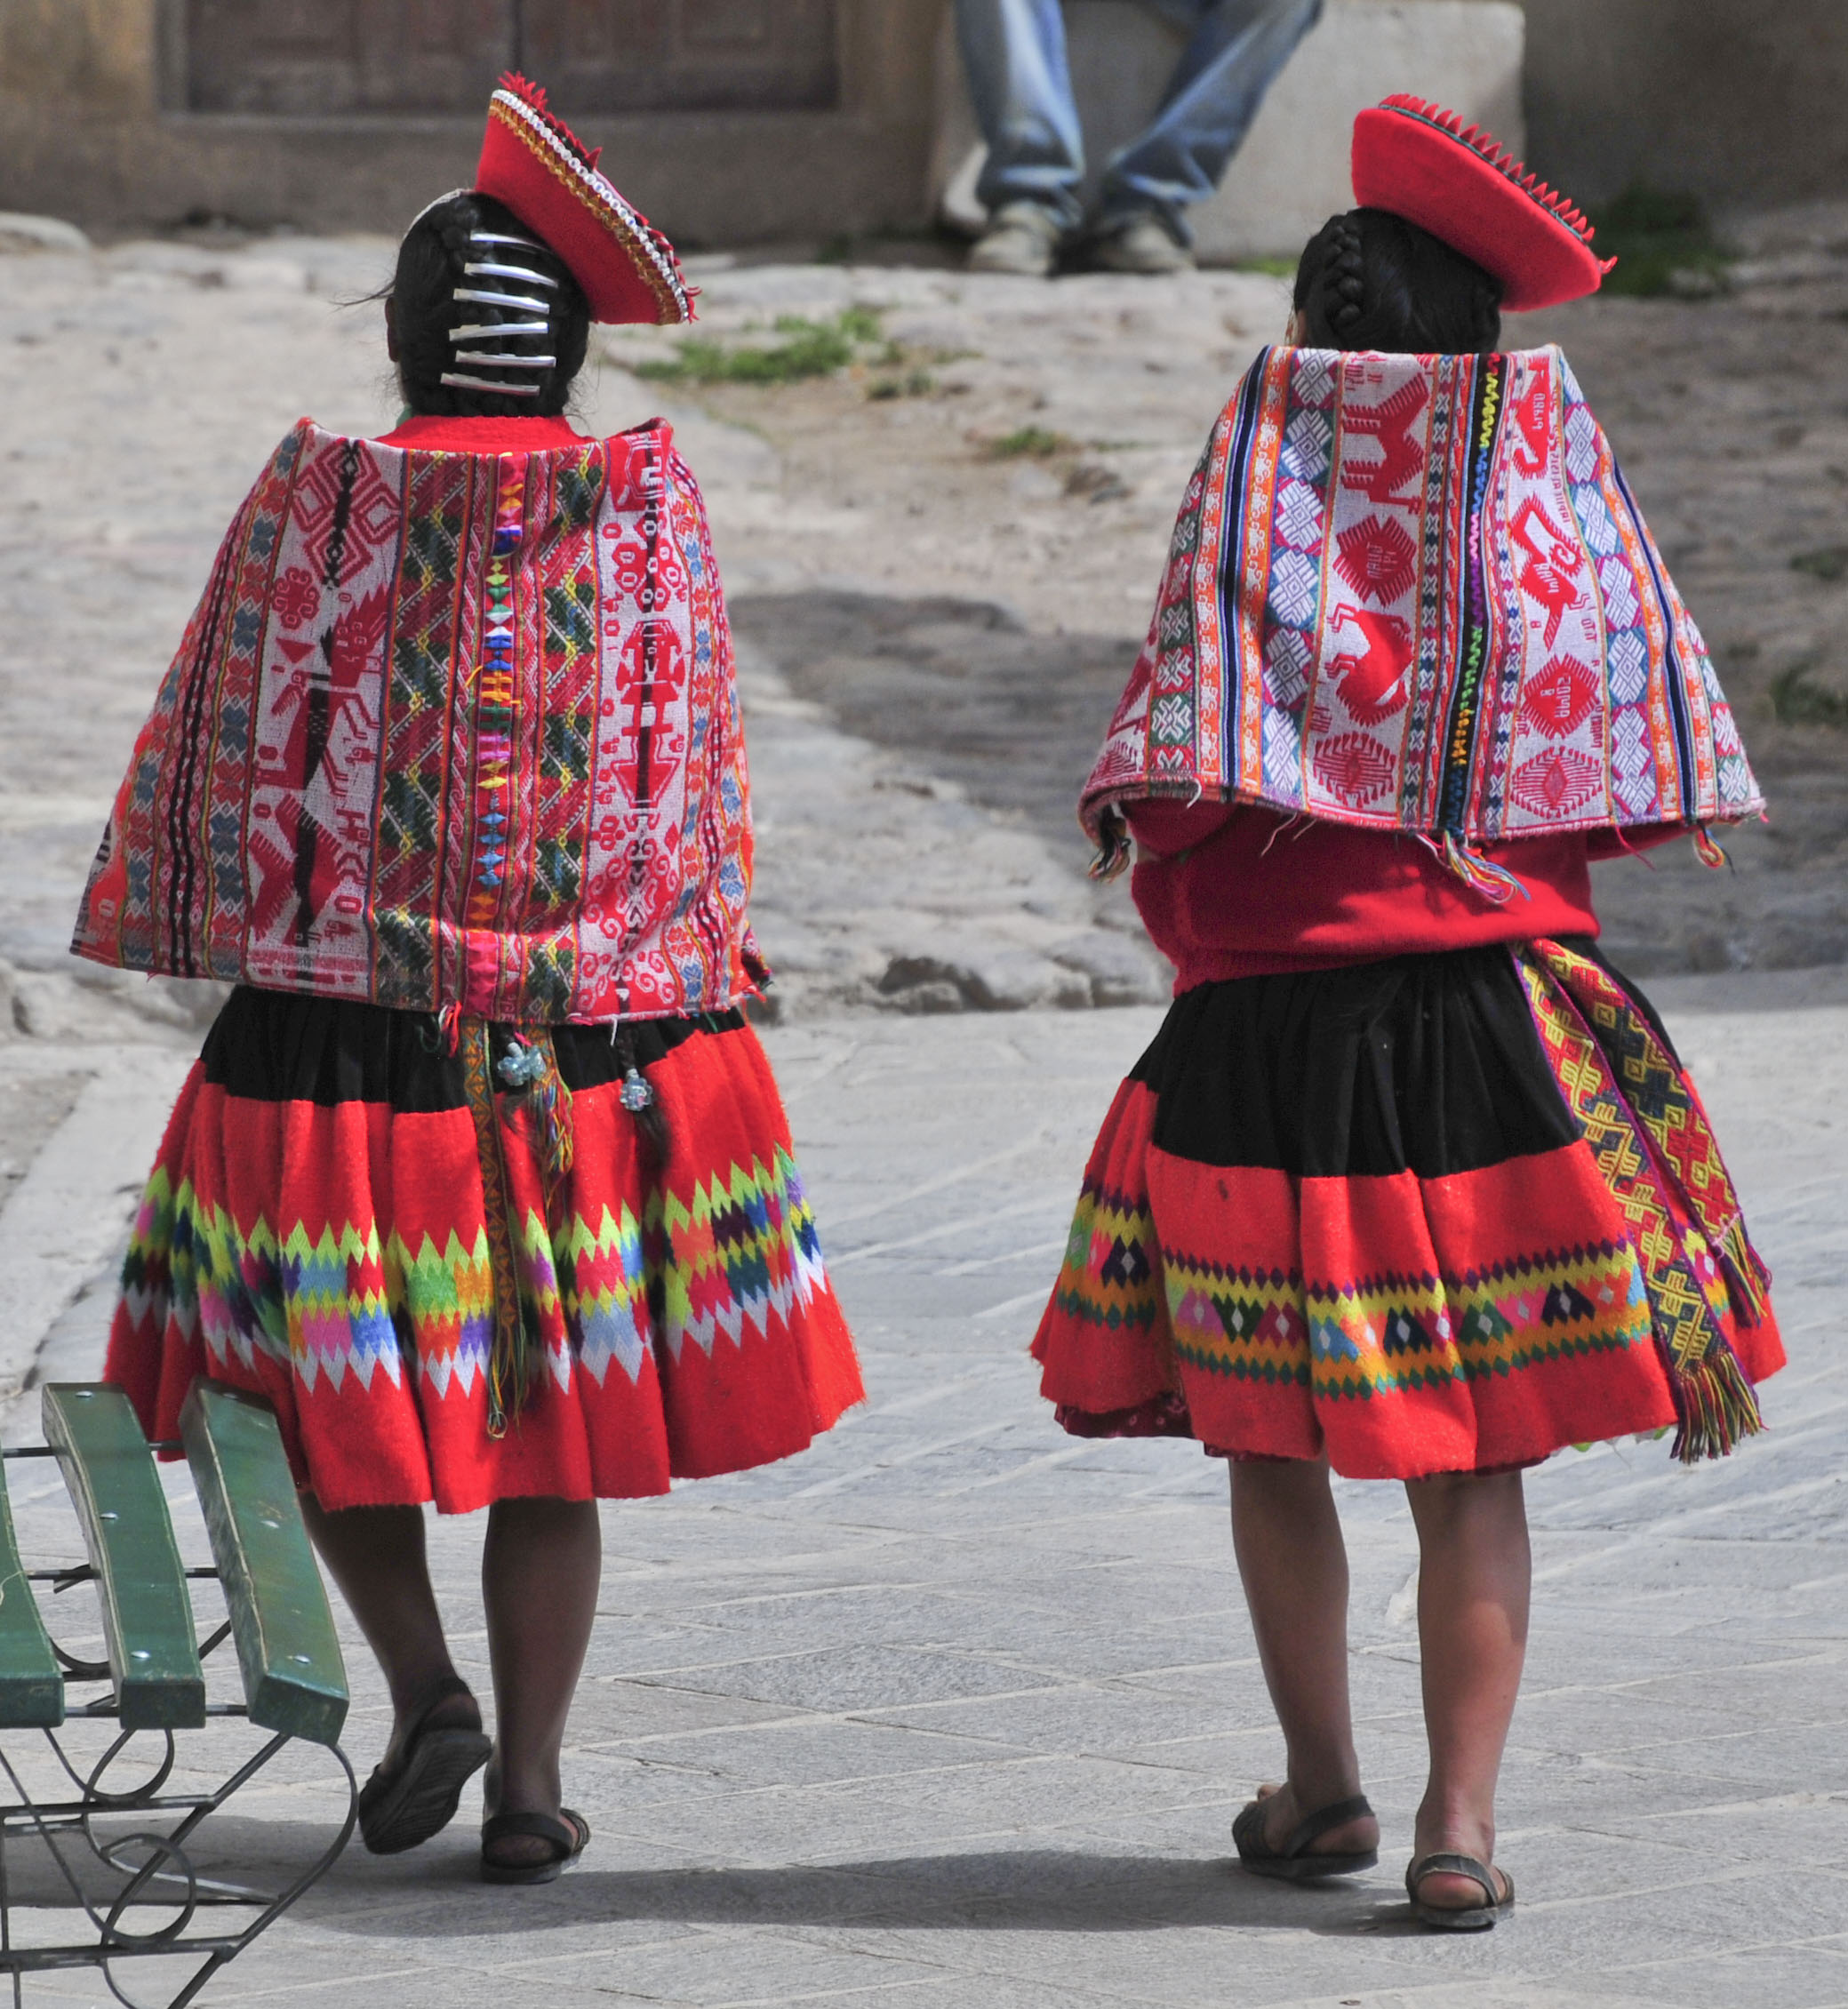
pattern, red, color, child, fashion, nikon, clothing, peru, festival, dress, design, tradition, costume, kilt, d300, folk dance